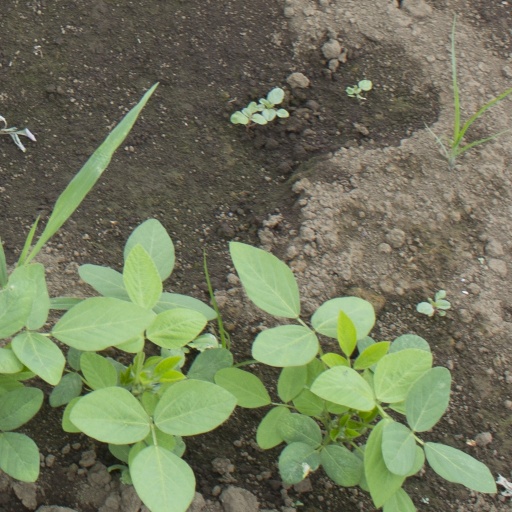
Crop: soybean